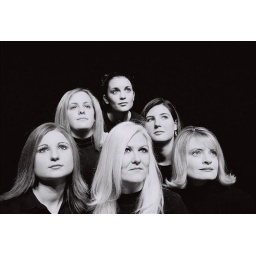
Ladies in black n white